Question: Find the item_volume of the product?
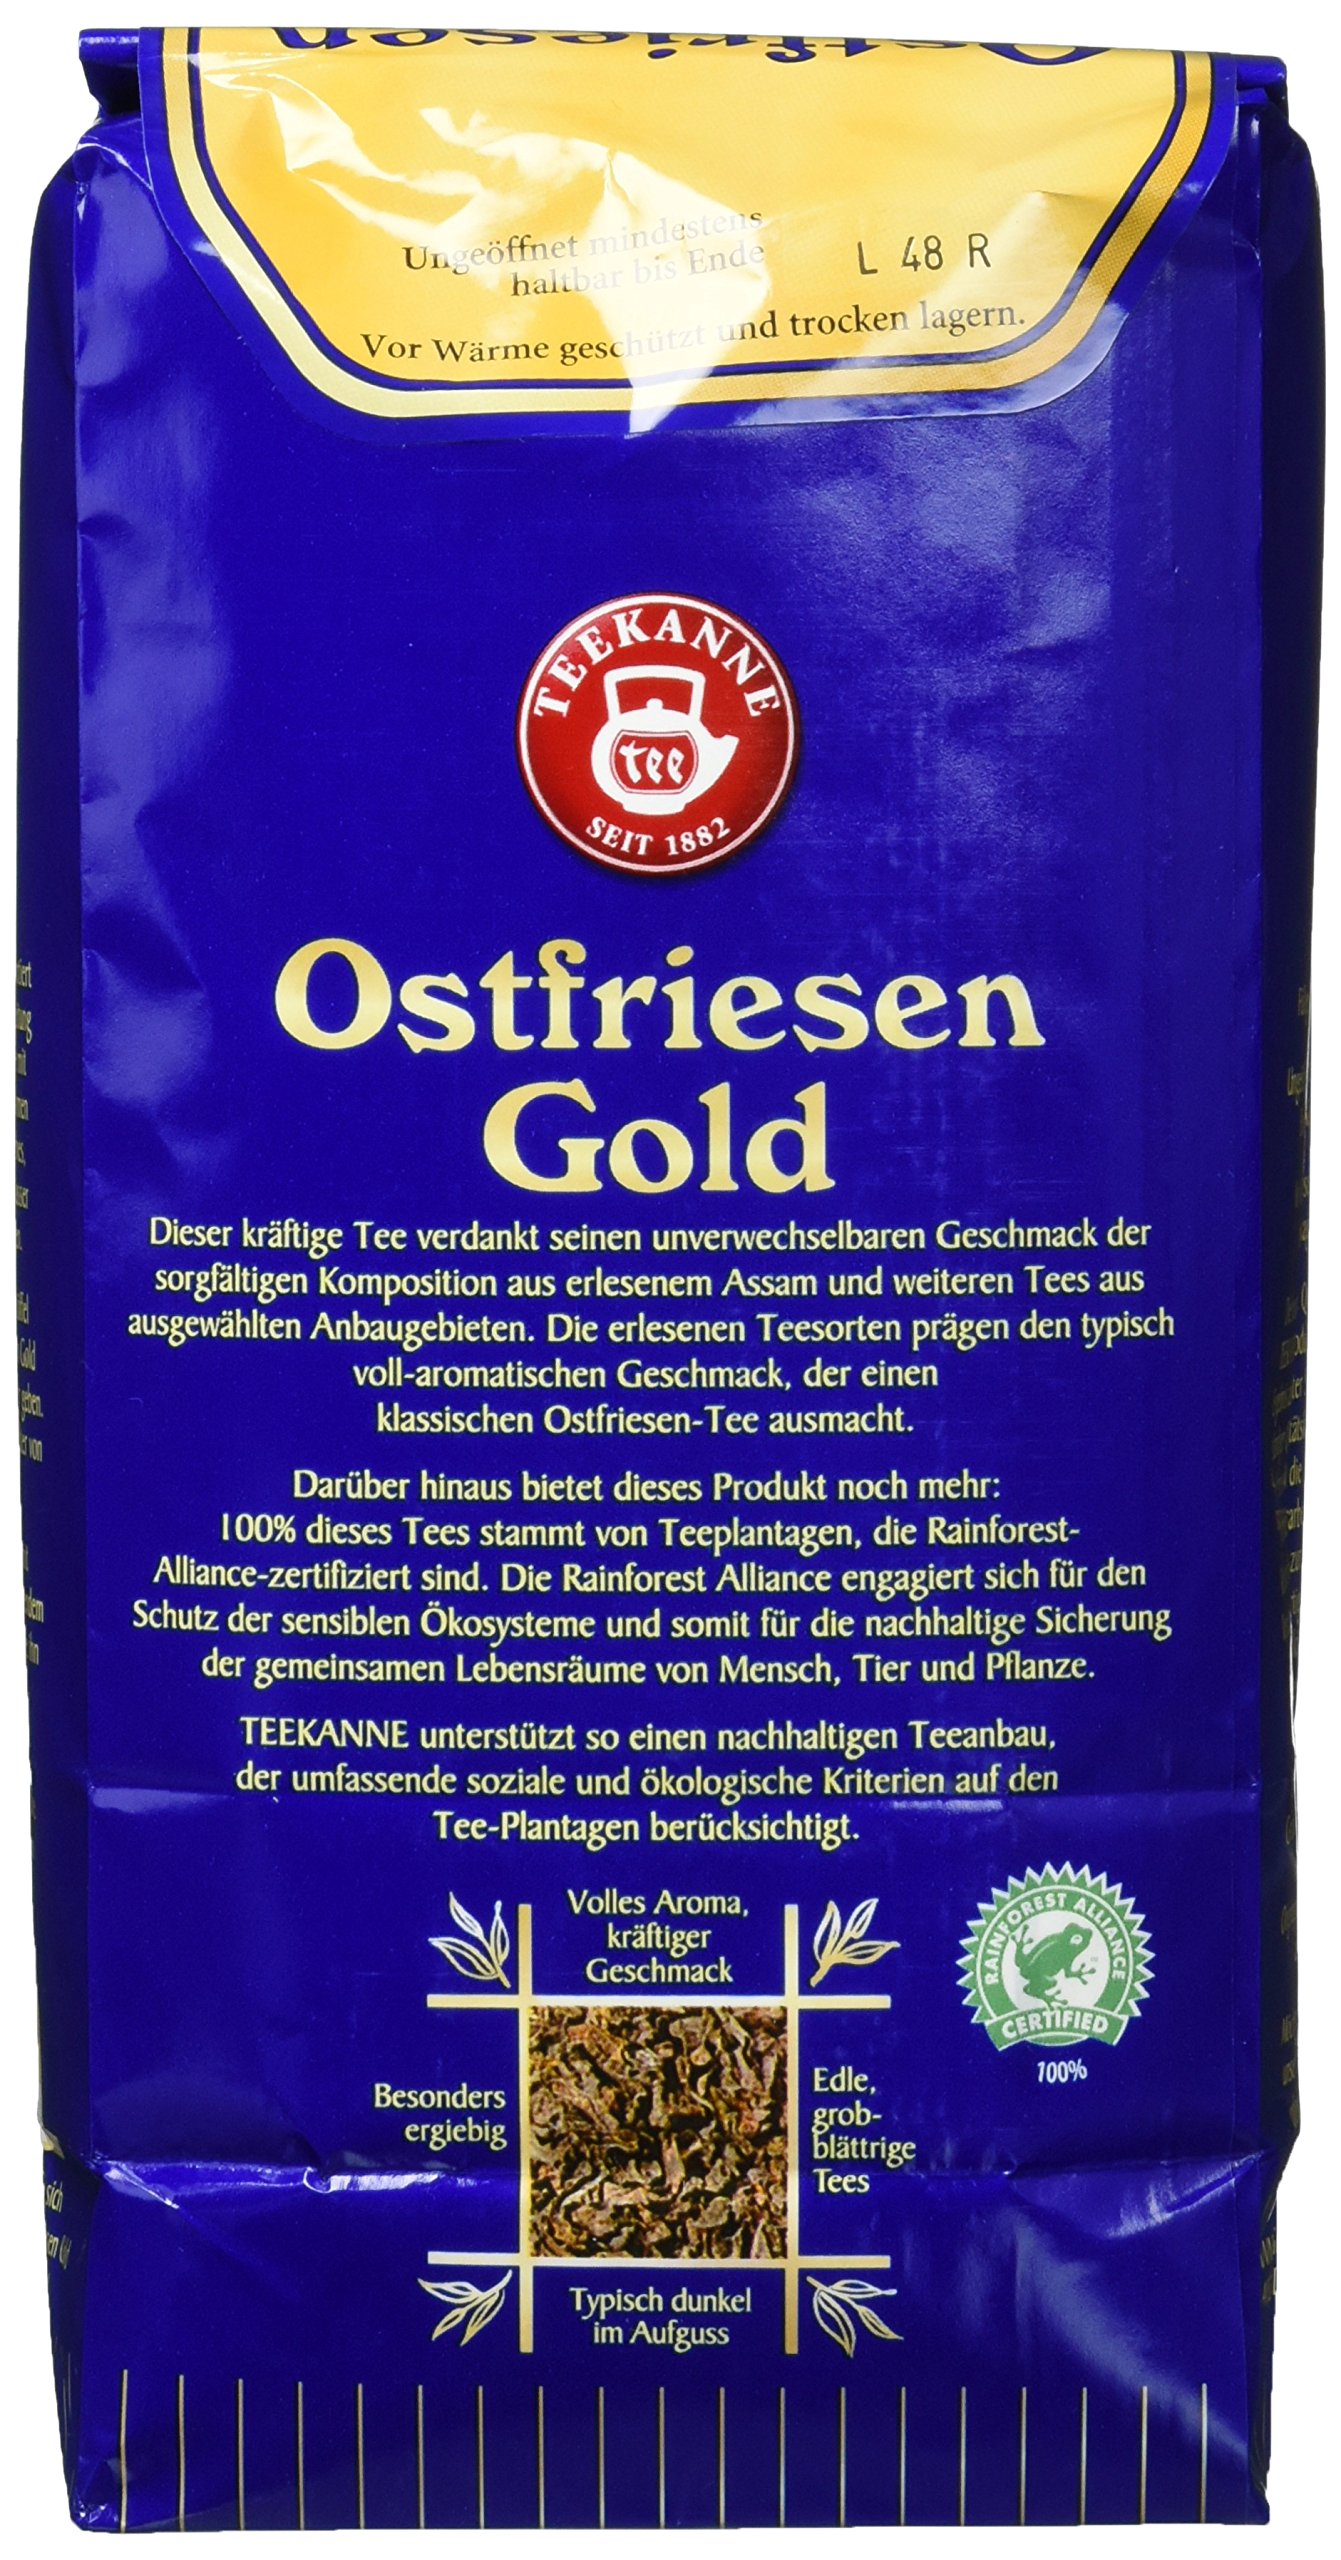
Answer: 48.0 litre